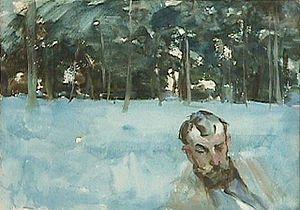
Cet article établit une liste de tableaux de John Singer Sargent, peintre américain né le 12 janvier 1856 à Florence et mort le 14 avril 1925 à Londres. Au long de sa carrière, Sargent a vécu essentiellement en Europe, où il a réalisé environ 900 peintures à l'huile et plus de 2 000 aquarelles, ainsi que de nombreux dessins au crayon et au fusain. La plupart de ses huiles sur toile sont des portraits.